Swaminarayan Mandir, Bhuj

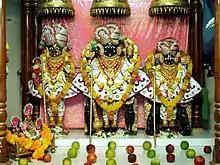
Narnarayan Dev murti at this temple

Shri Swaminarayan Mandir, Bhuj (Devnagari: श्री स्वामिनारायण मंदिर, भुज) is a Hindu temple in Bhuj. This temple was constructed by Swaminarayan, founder of the Swaminarayan Sampradaya. The temple is dedicated to Nar Narayan.